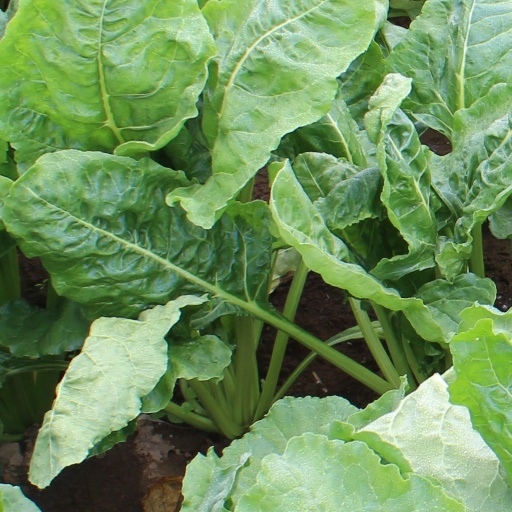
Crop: sugar beet